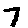
Label: 7